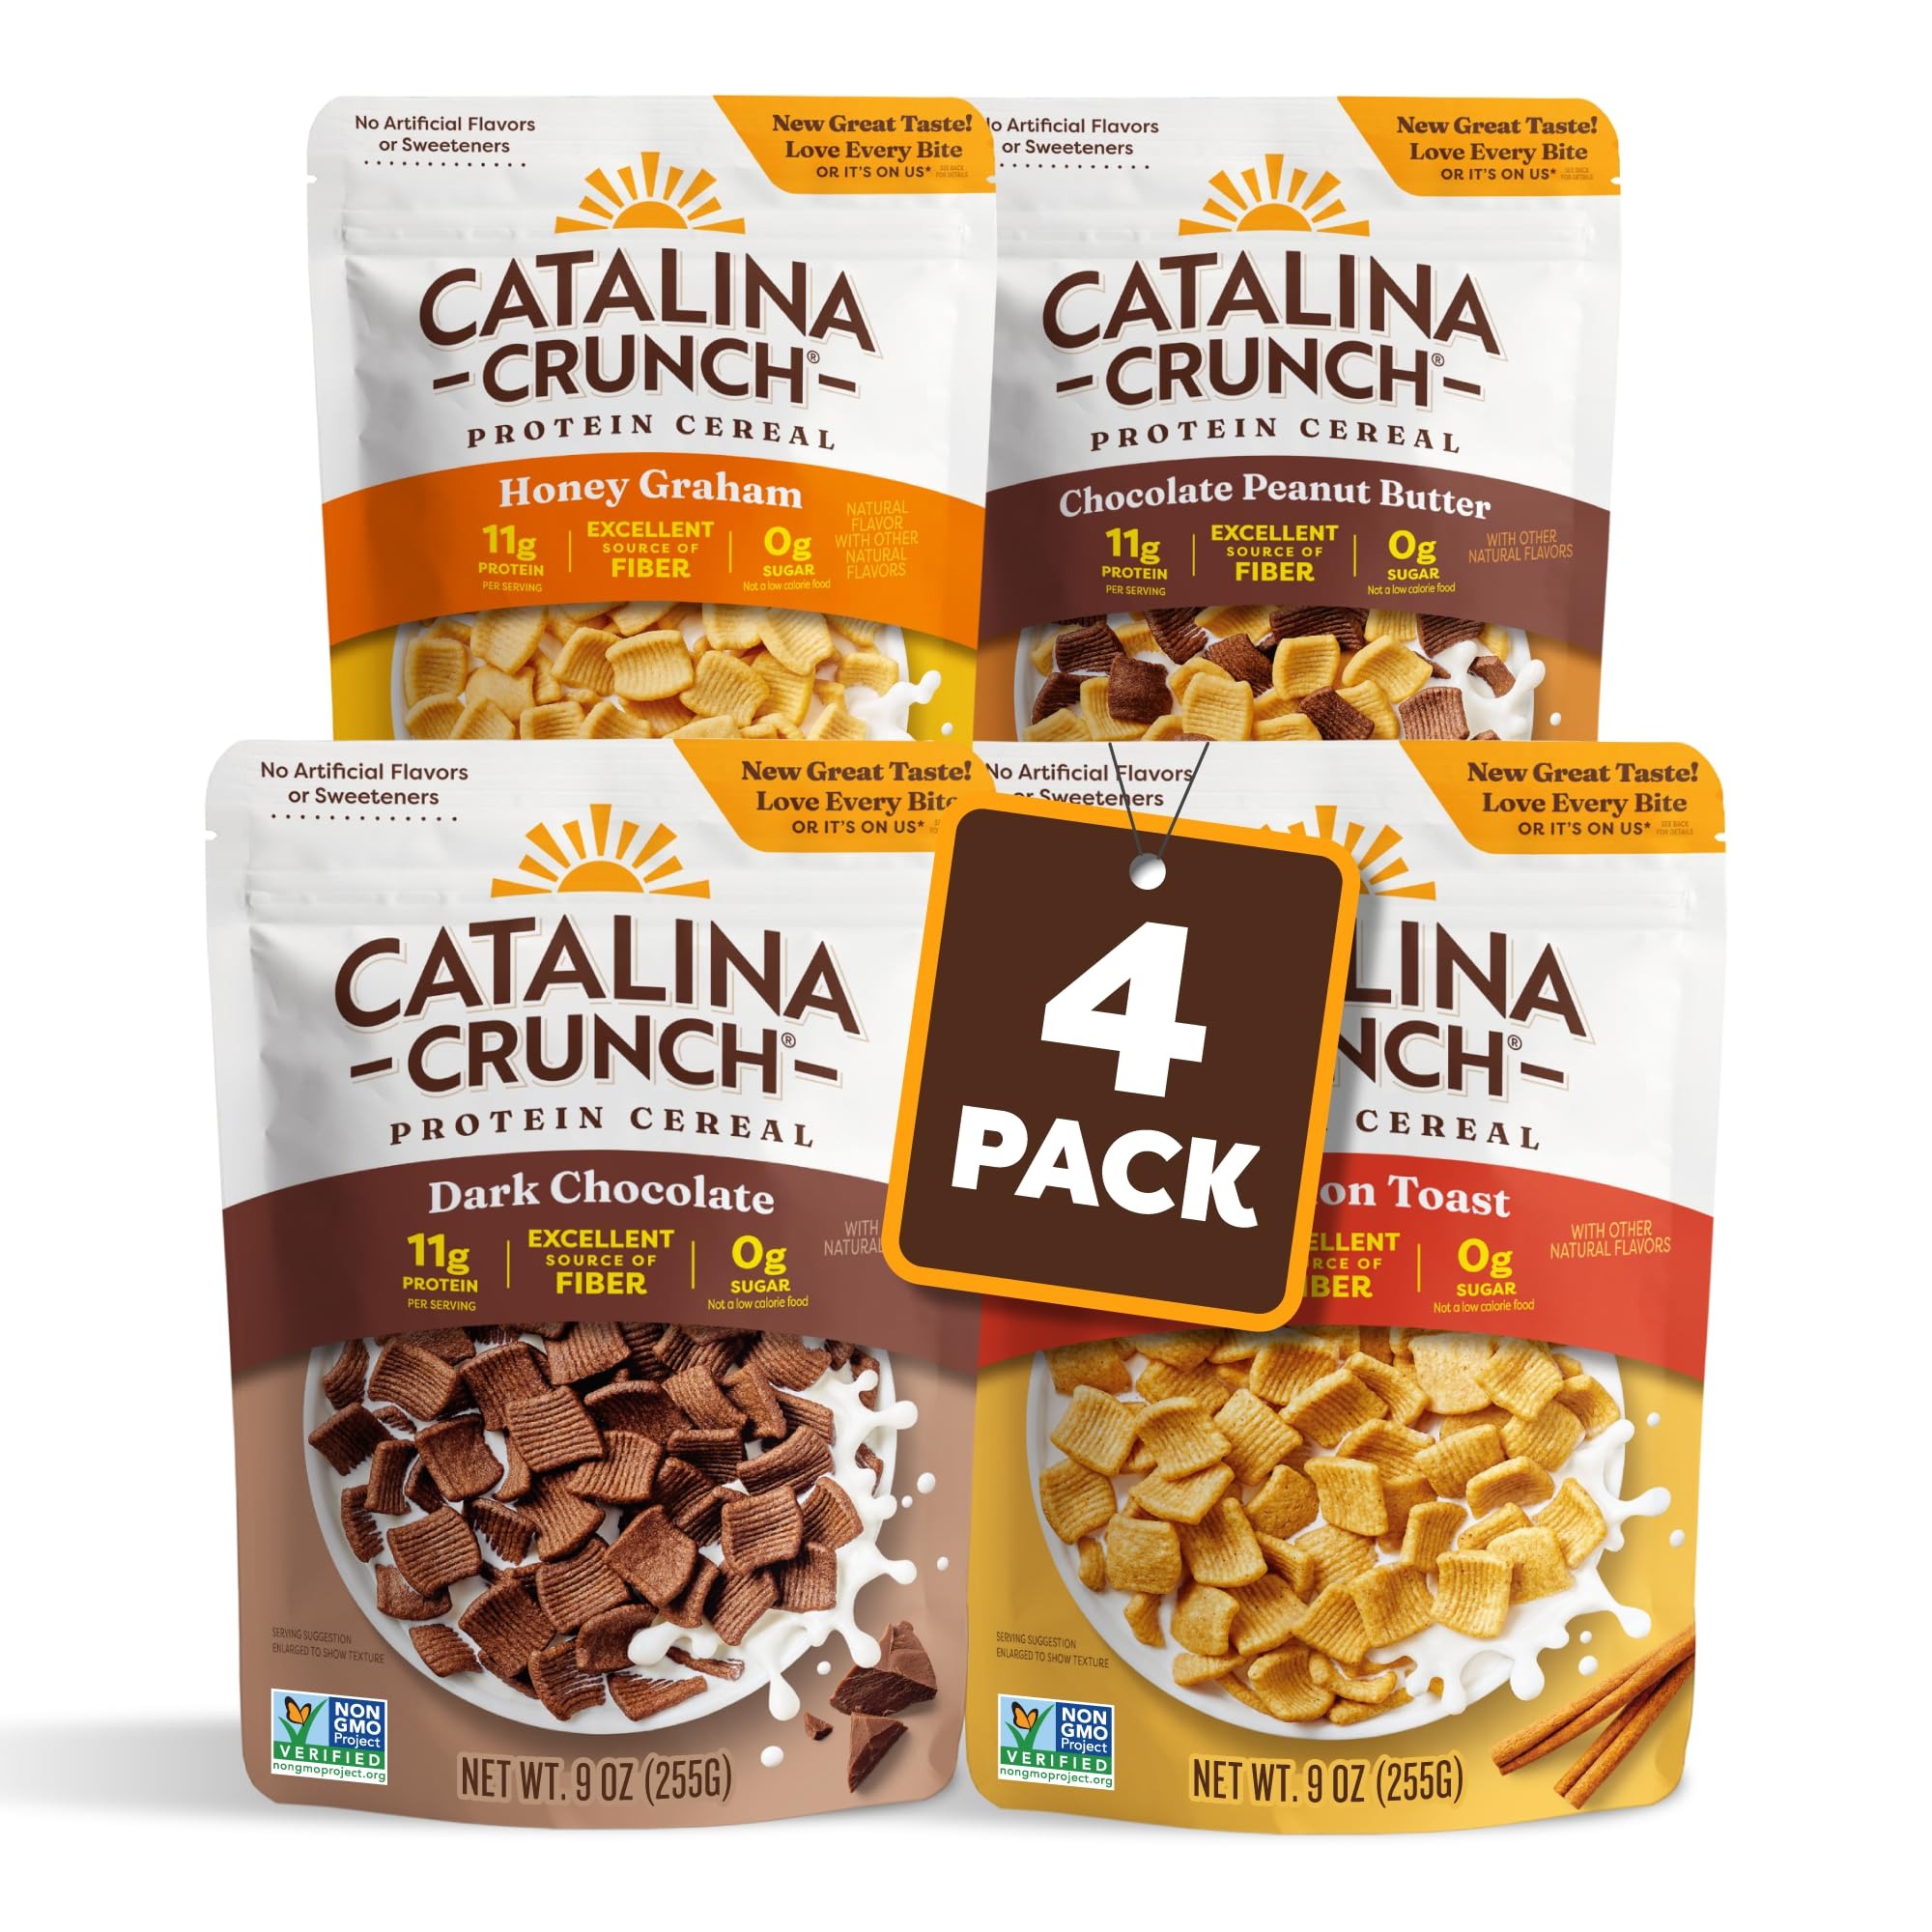
Item Name: Catalina Crunch Protein Cereal | Sugar Free Breakfast Cereal with 11g of Protein | Gluten Free, Keto Friendly | Variety Pack 4 Flavors (Pack of 4) - Packaging May Vary
Bullet Point 1: 11G OF PROTEIN PER SERVING: Kick off your morning, workout or office break with a high protein blast without compromising taste! 11 grams of clean protein offer vital fuel for your body and mind while our craveable flavors satisfy with vibrant recipes.
Bullet Point 2: EXCELLENT SOURCE OF FIBER: Packed with 9 grams of fiber, which helps regulate and support core bodily functions such as glucose absorption and digestive health.
Bullet Point 3: NO ARTIFICAL FLAVORS - GLUTEN AND SUGAR FREE: Catalina Crunch Cereal is not just tasty, it’s also gluten free, sugar free, Non-GMO Project Verified and free of artificial flavors, dyes or sweeteners.
Bullet Point 4: DELICIOUS CRUNCH VARIETY: Discover your favorite way to crunch with two bags each of Cinnamon Toast and Maple Waffle. Premium ingredients sweetened with stevia and monk fruit make for a healthier breakfast food or afternoon snack than other sugary alternatives.
Bullet Point 5: Catalina Snacks was founded by a diabetic who desired delicious food options that met his needs. Our recipes help us deliver uncompromised taste & quality to live a better life, with lower sugar and positive nutrition like protein and fiber.
Product Description: At Catalina Crunch, we believe no one should ever have to choose between healthy and tasty. That’s why we’re nothing less than obsessed with creating snacks that are both nourishing and delicious. Each one is made with protein, fiber, good fats, real ingredients, and very little to no sugar. So you can feel good about treating yourself — every day.
Value: 36.0
Unit: Count

Price: 20.985